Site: brandenburg
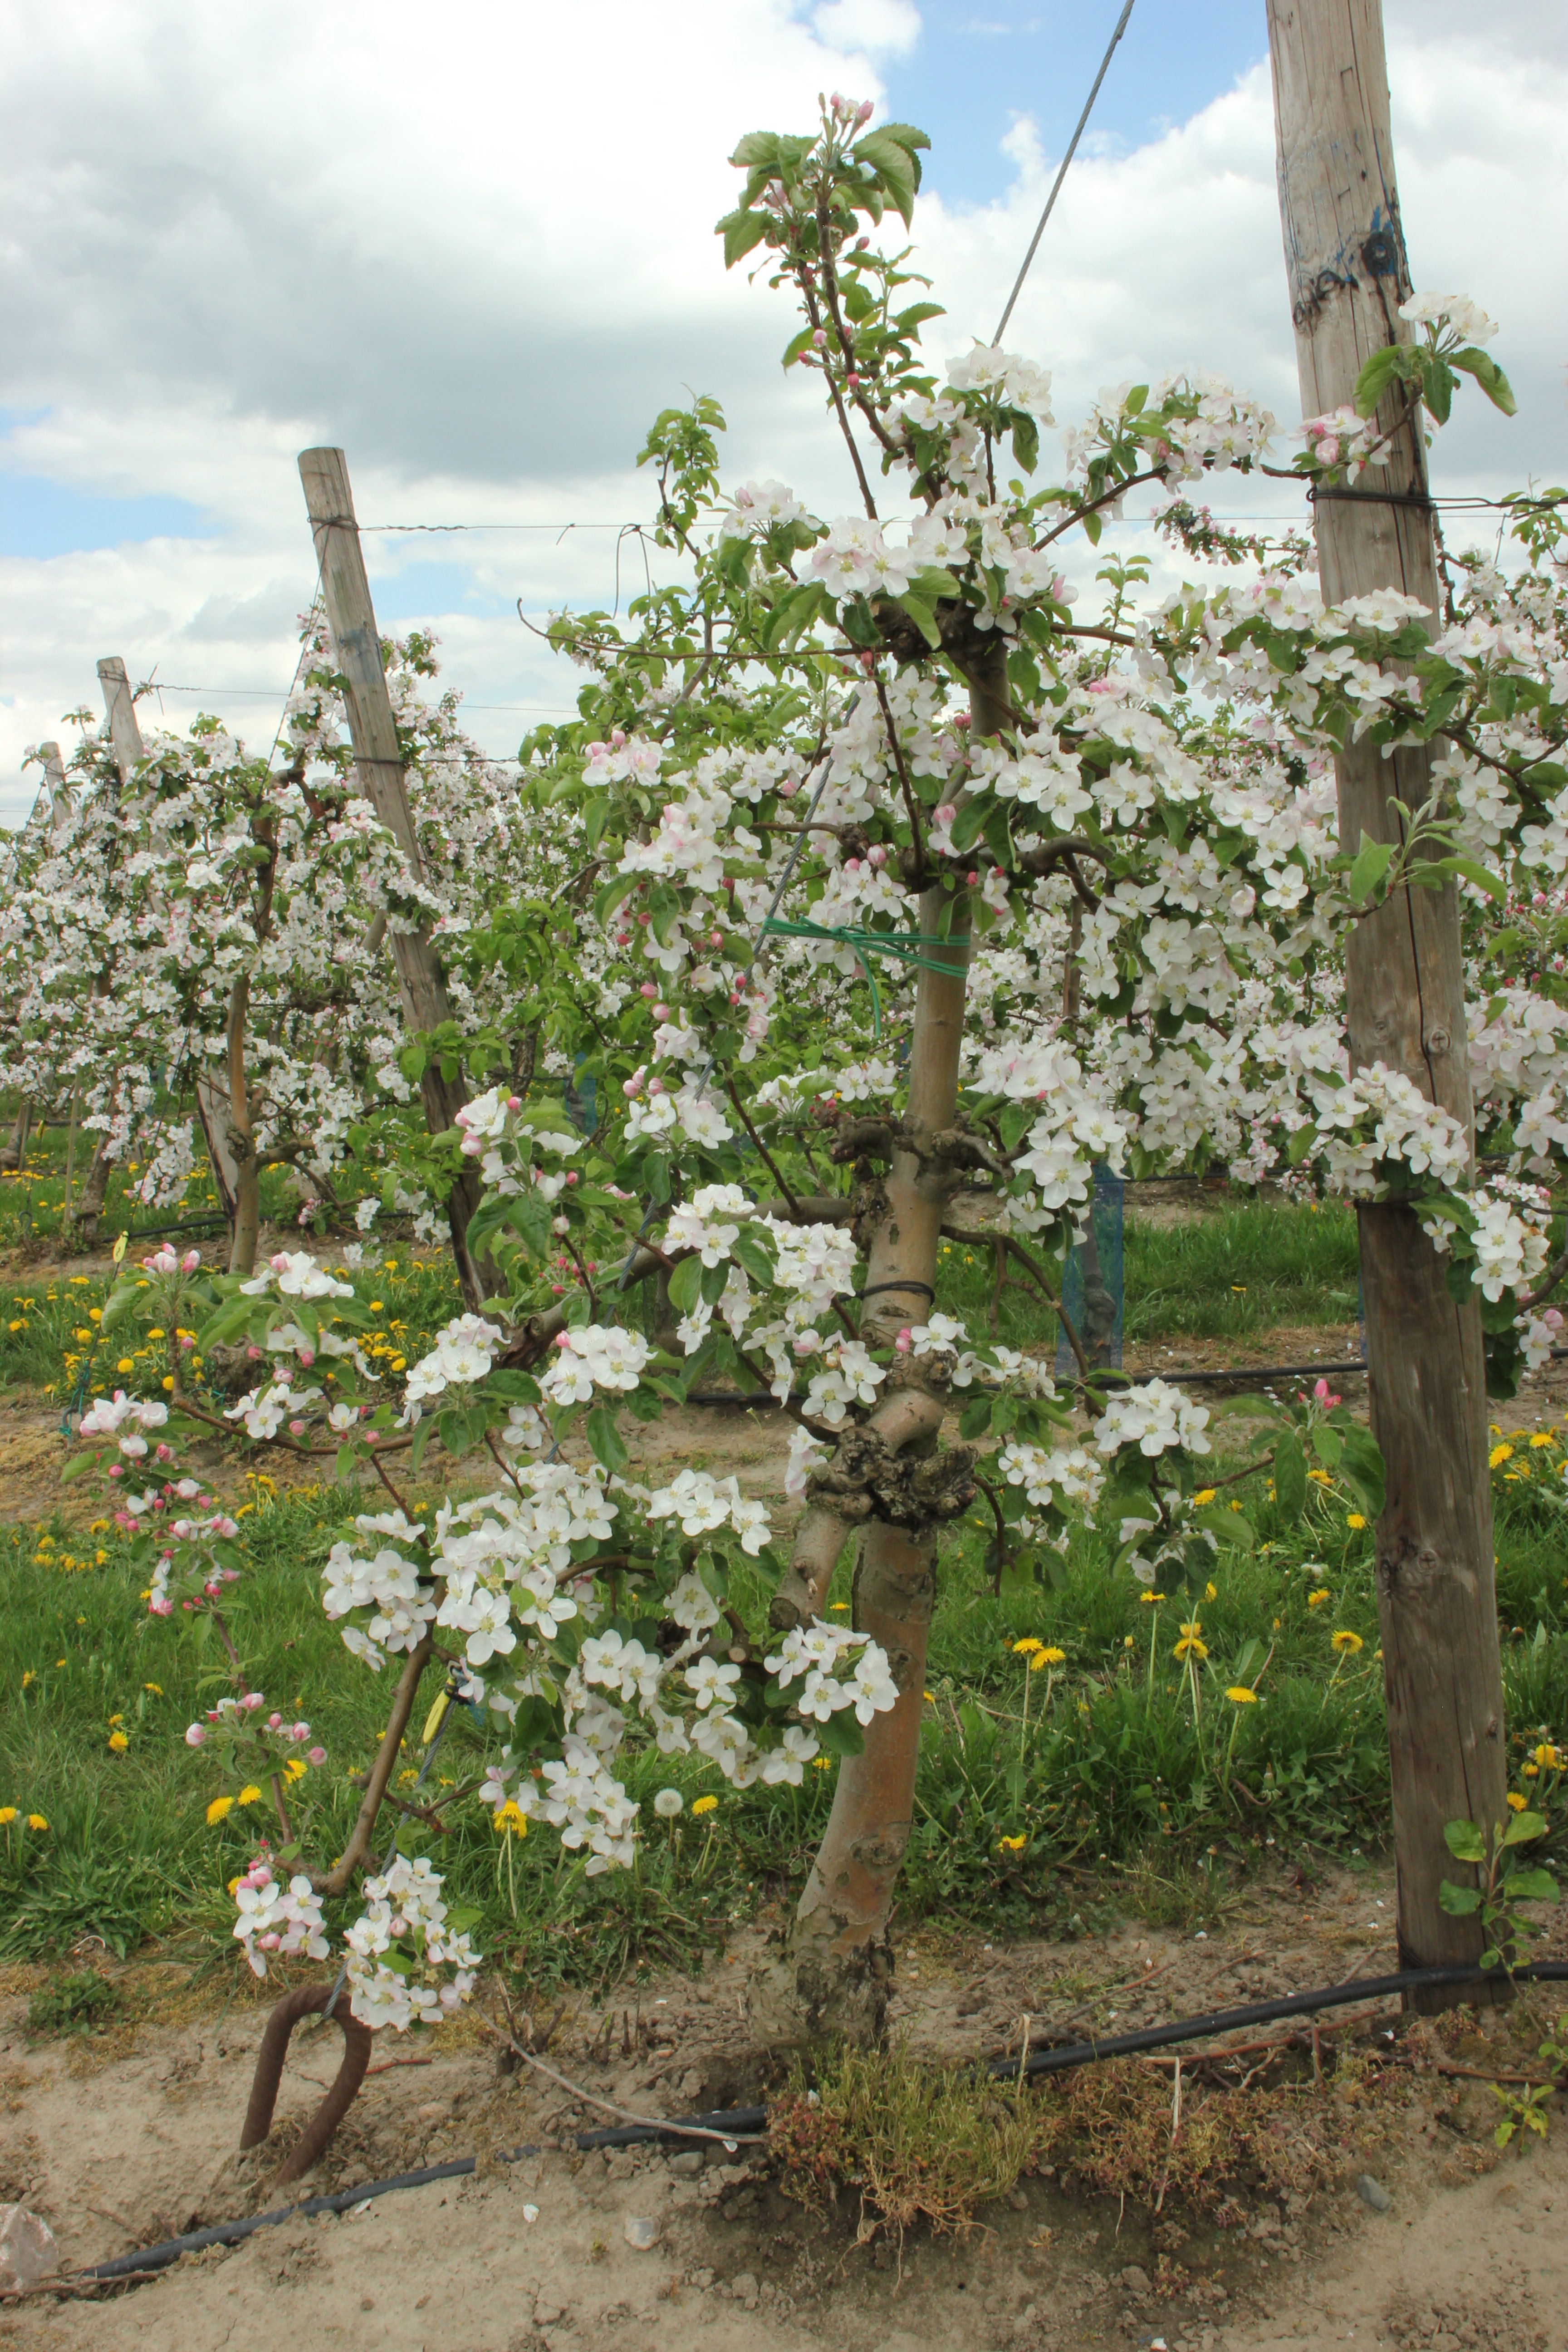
Growth stage (BBCH 65): Flowering